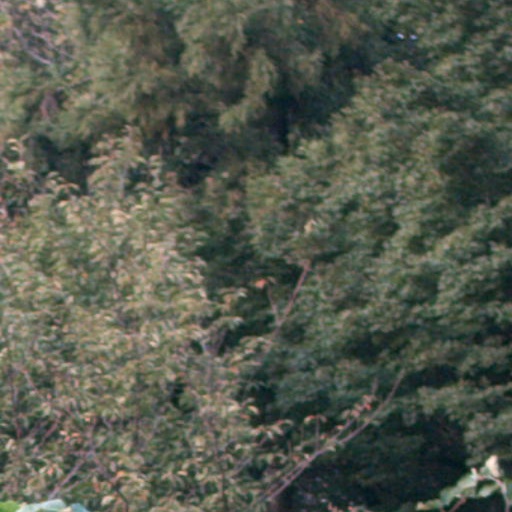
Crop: cassava